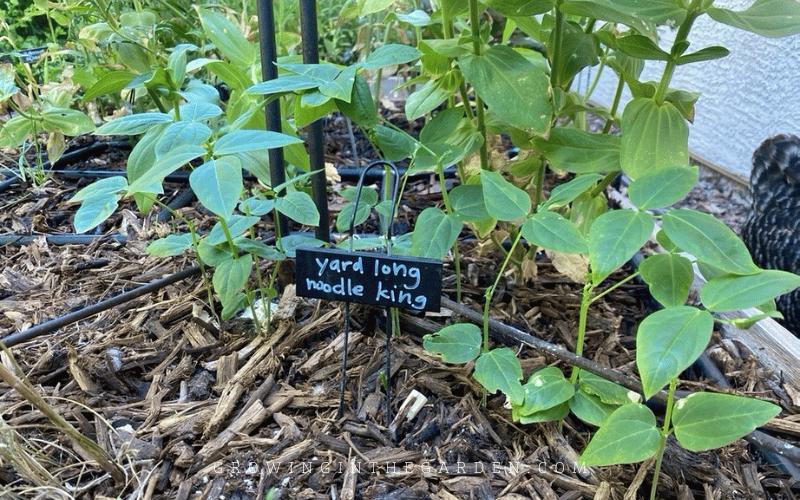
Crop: unknown
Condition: bean